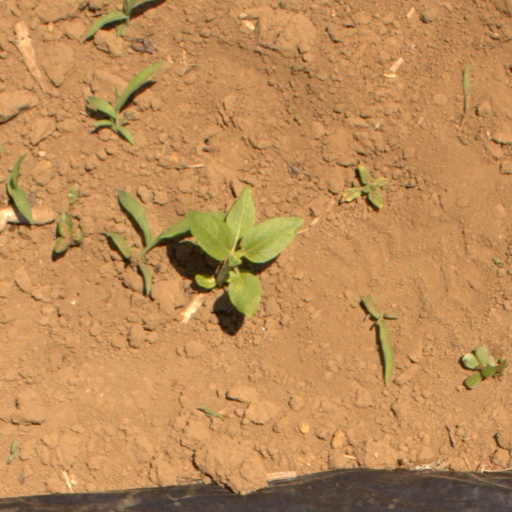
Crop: Jerusalem artichoke